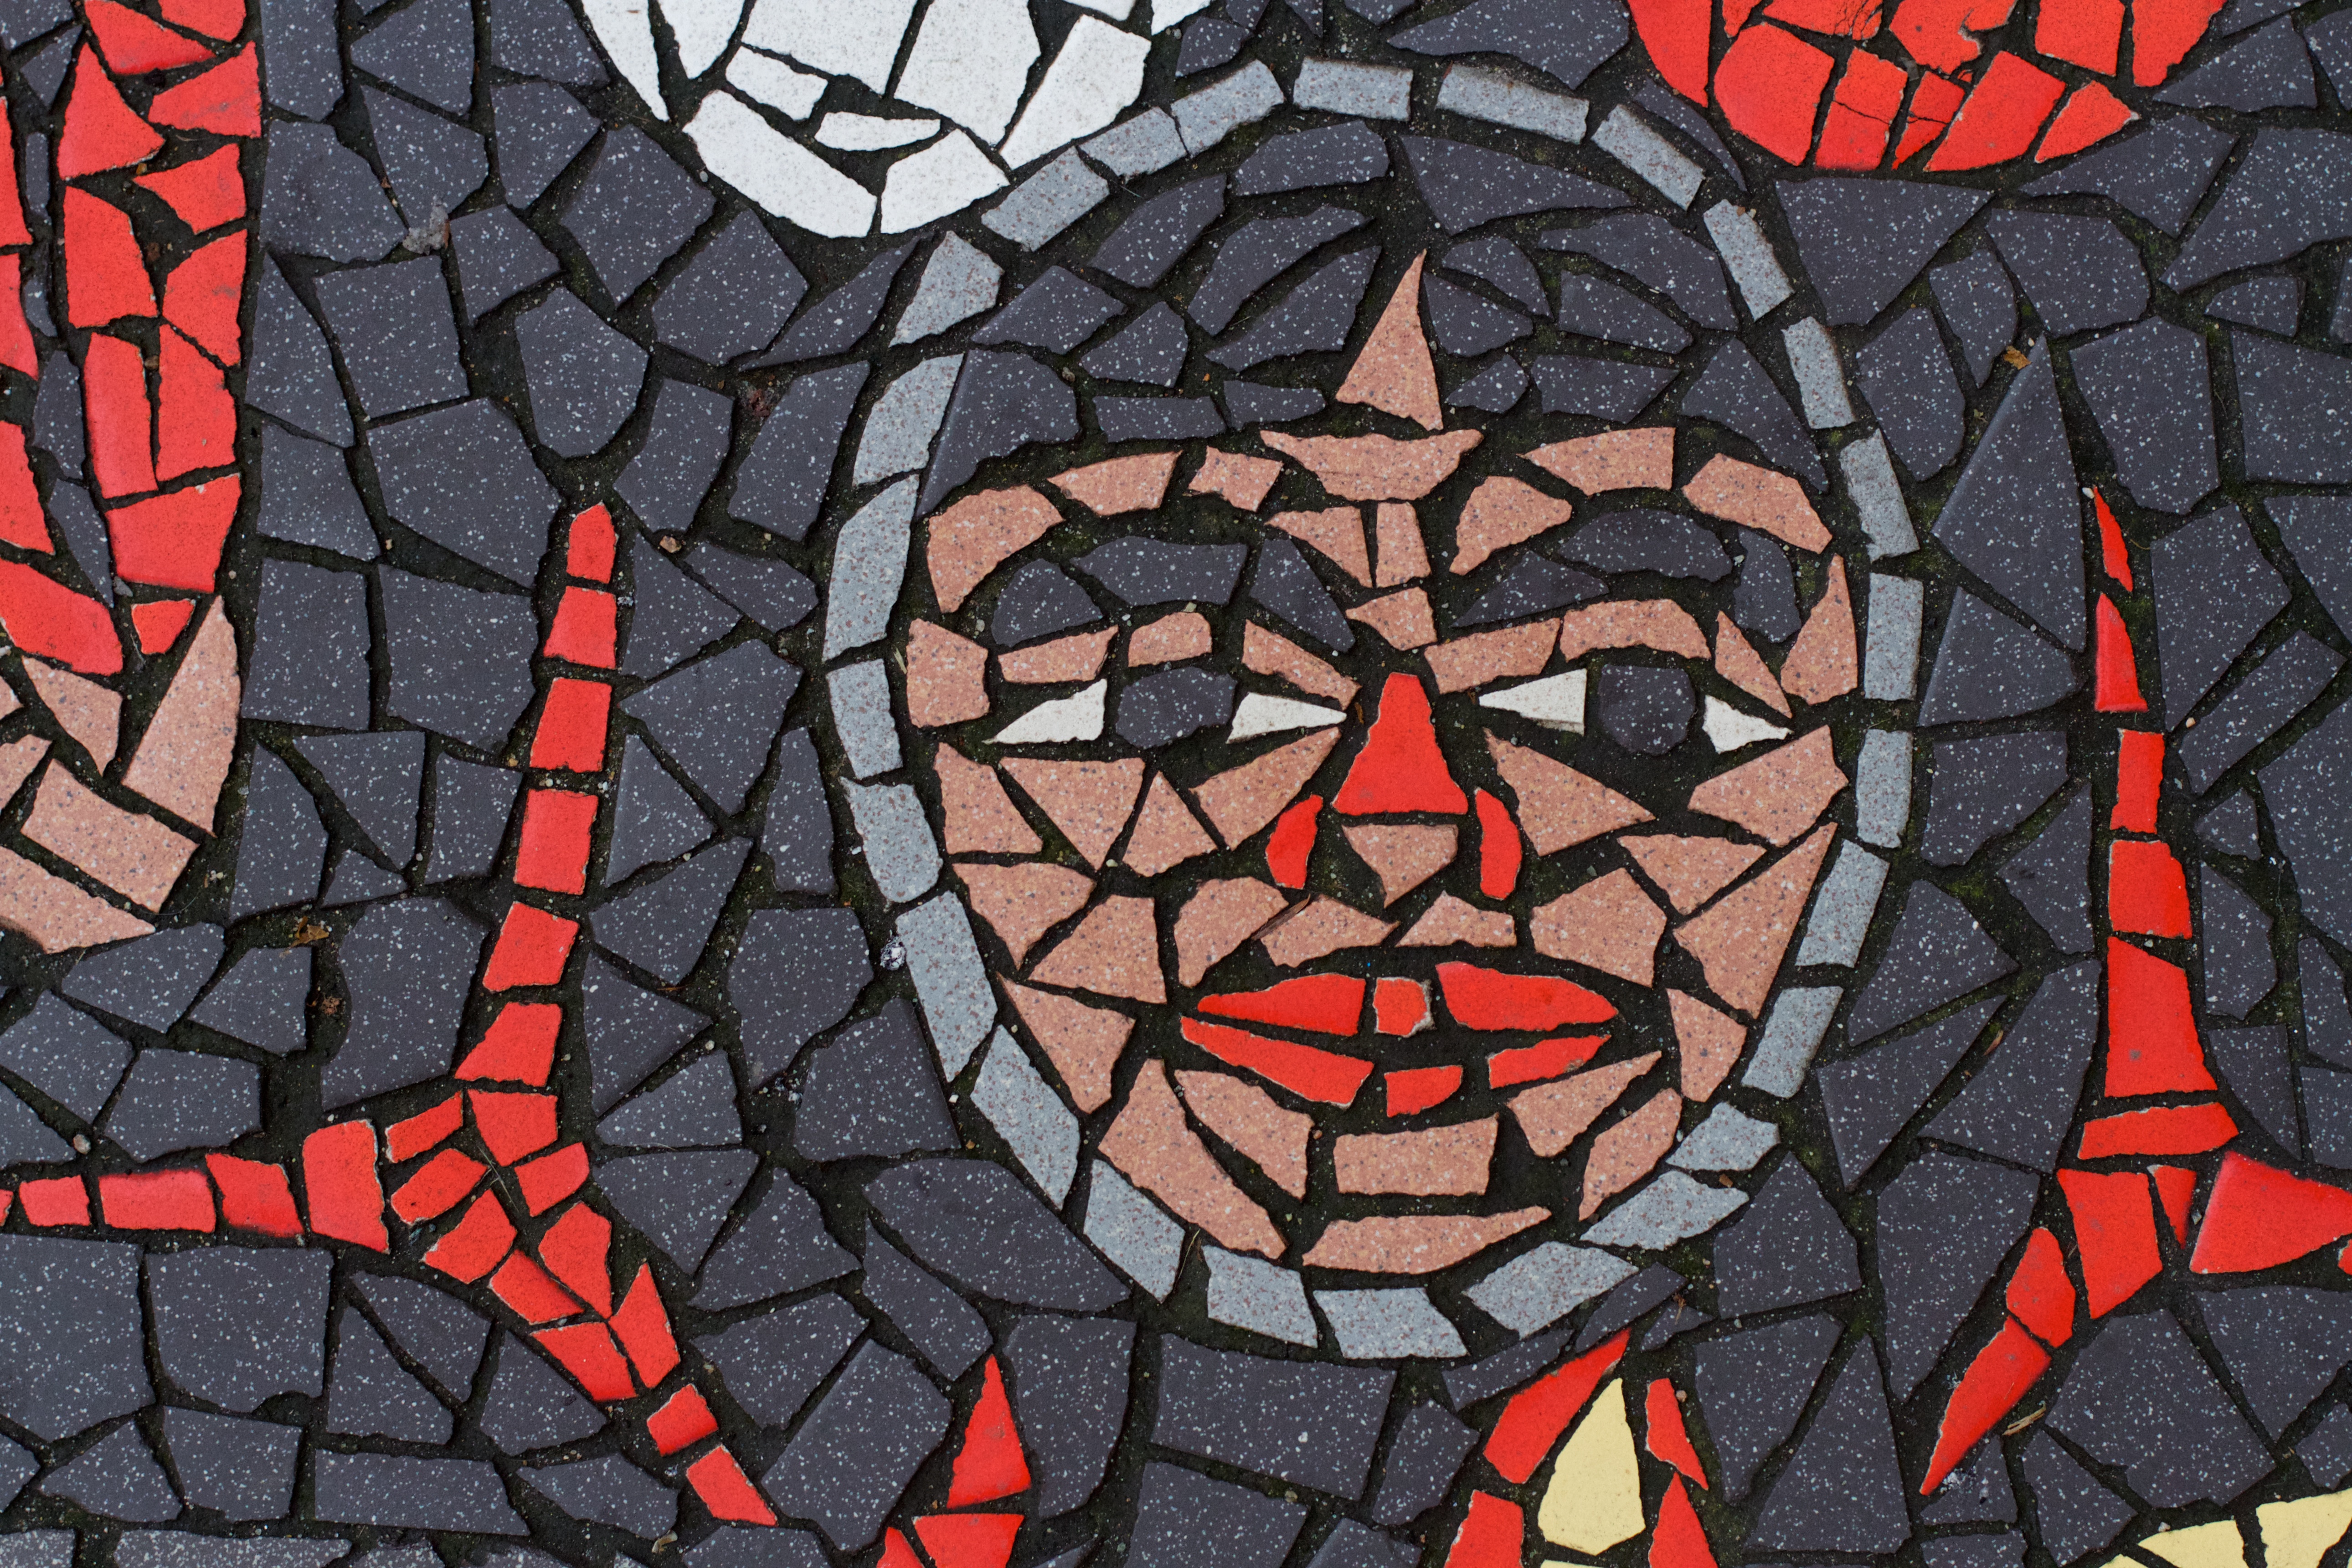
window, glass, pattern, red, color, material, art, design, symmetry, flooring